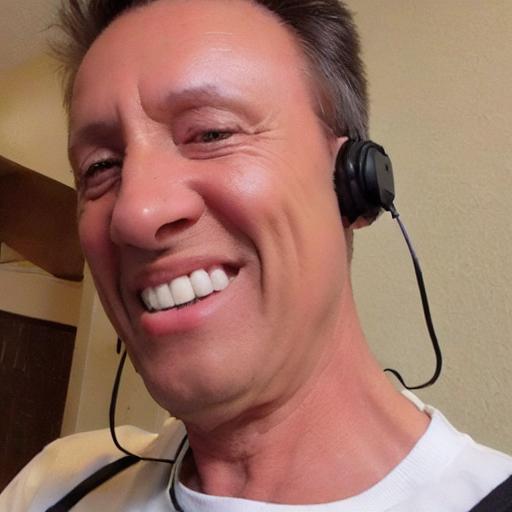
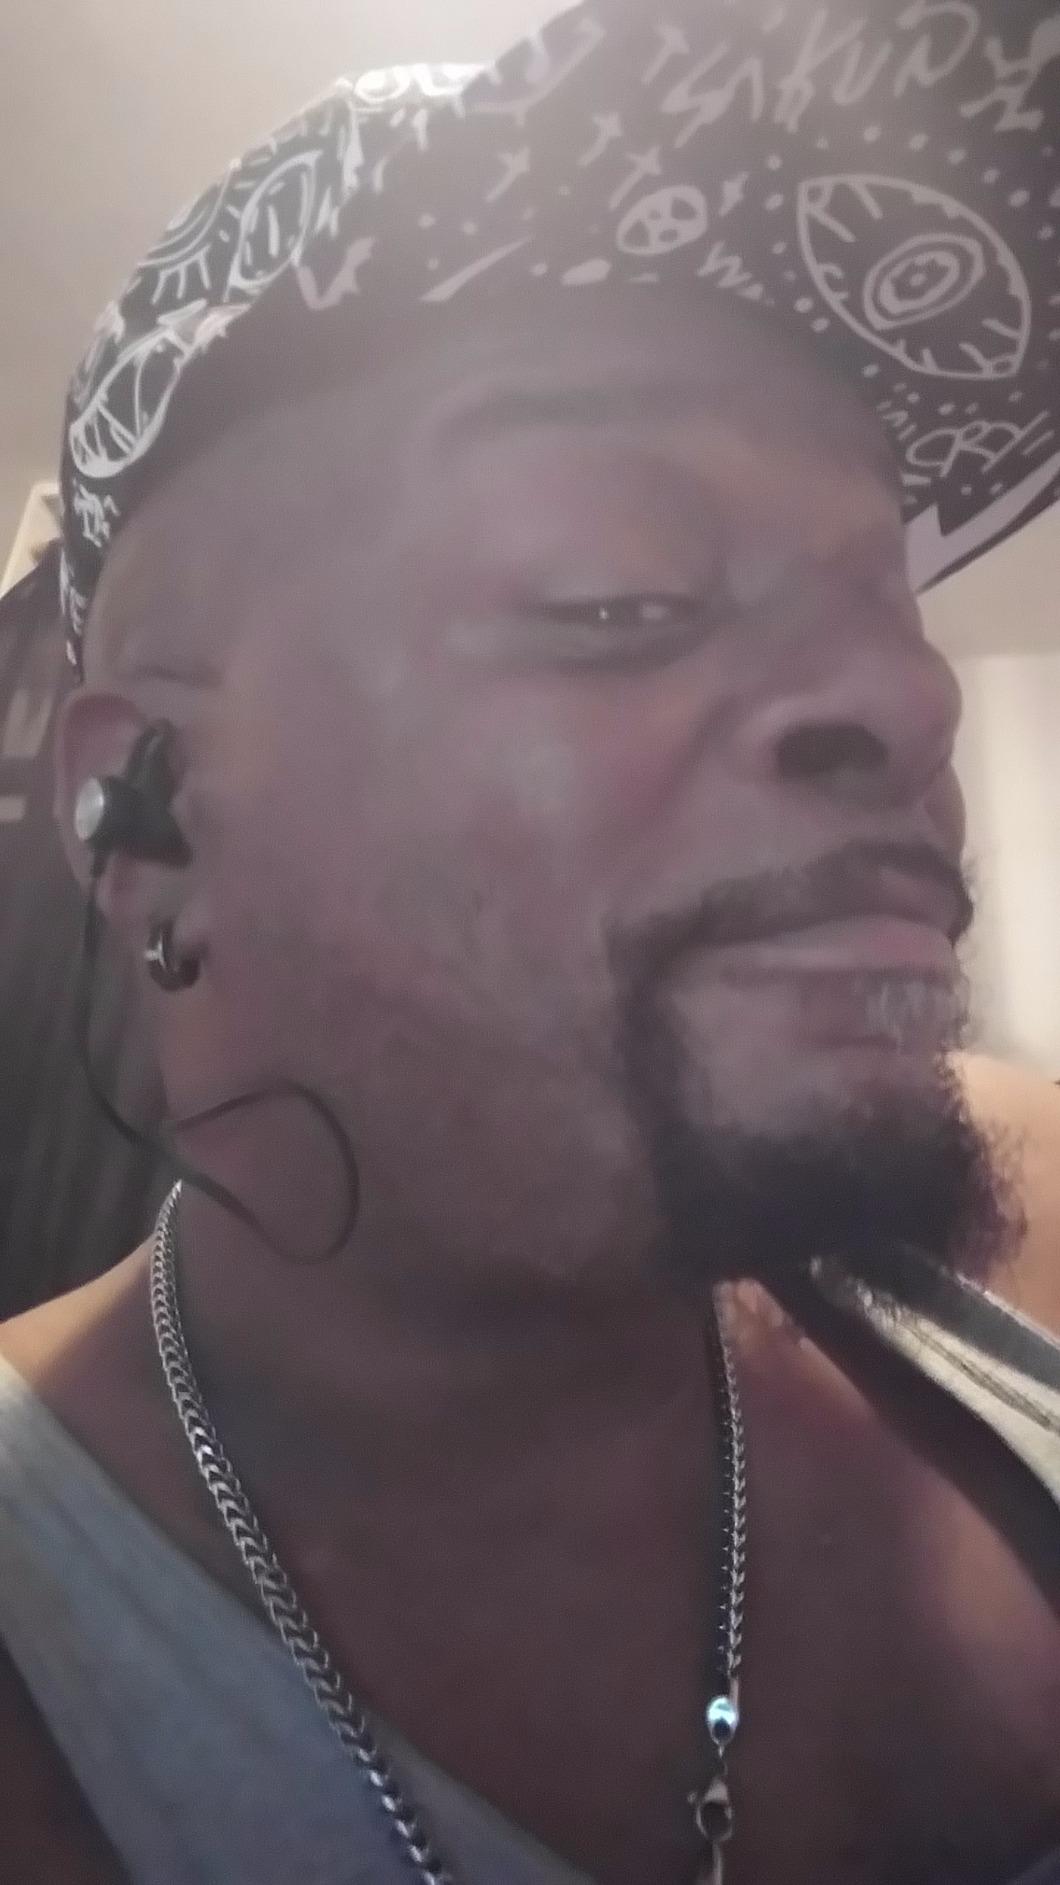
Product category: earbuds
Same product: no